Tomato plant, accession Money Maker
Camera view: tilt-top (135 deg); turntable rotation: 90 degrees
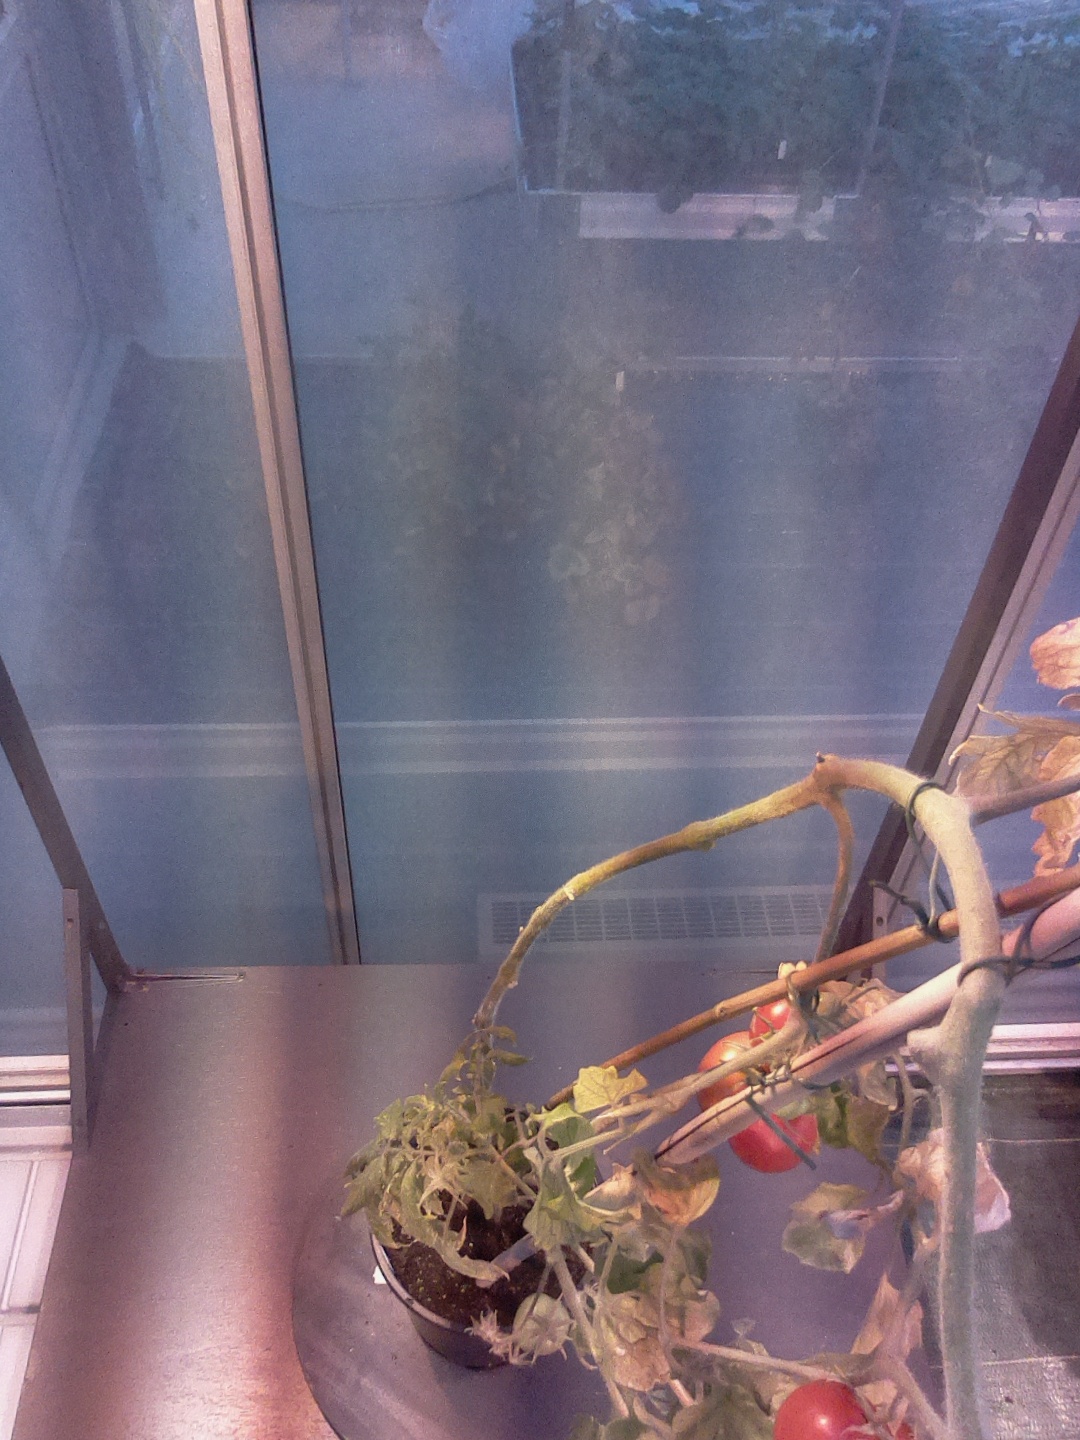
BBCH growth stage 89: 90%-100% of fruits show typical fully ripe color